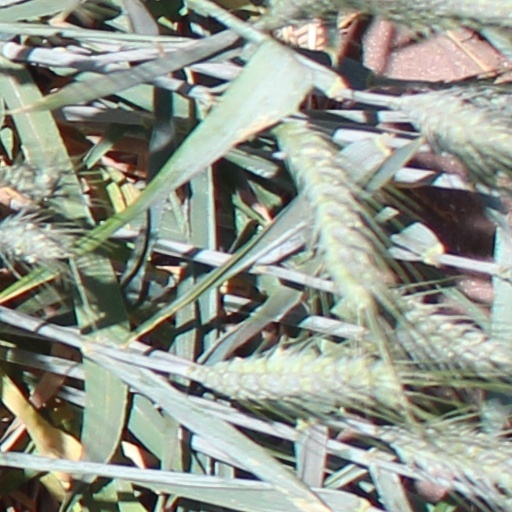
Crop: wheat